Creepshow

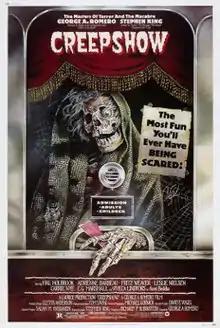
Theatrical release poster

Creepshow is a 1982 American horror comedy anthology film directed by George A. Romero and written by Stephen King in his screenwriting debut. It consists of five segments intercut with a sixth story acting mostly as an opening and epilogue; two of the segments, "The Lonesome Death of Jordy Verrill" and "The Crate", are based on stories by King, while the others are original material he wrote for the film.